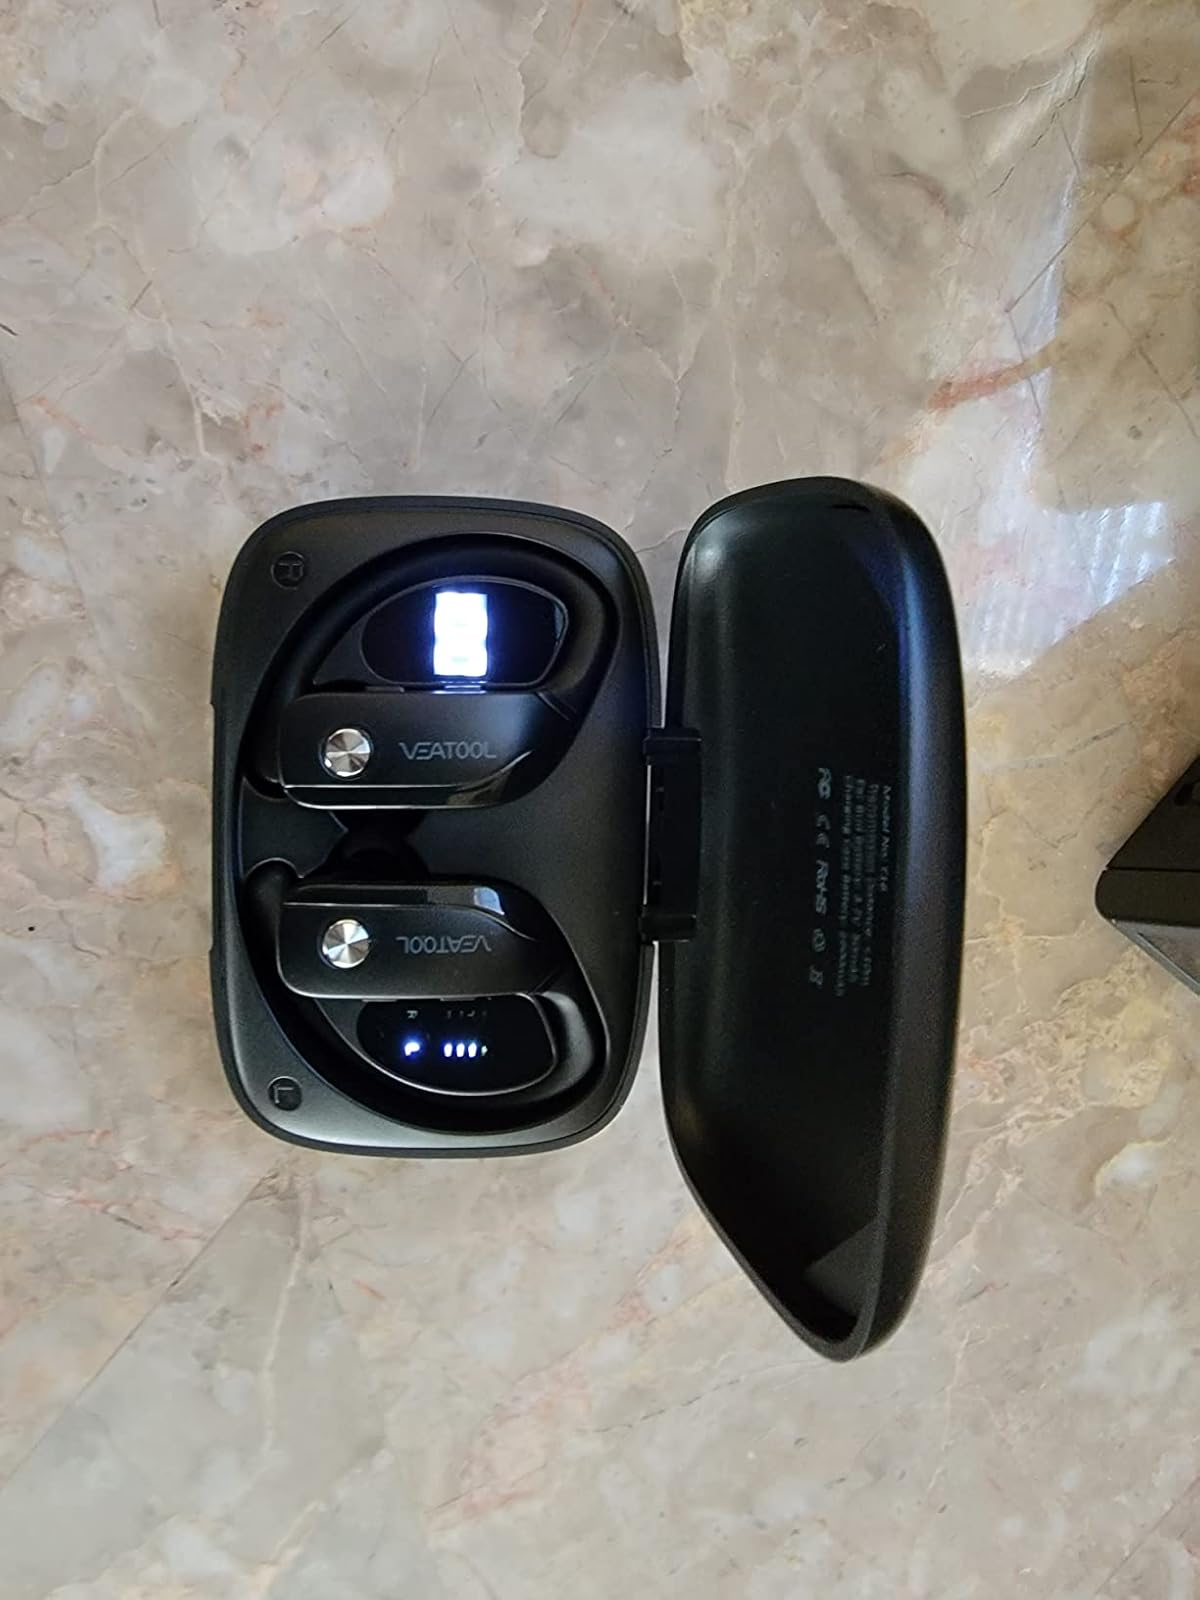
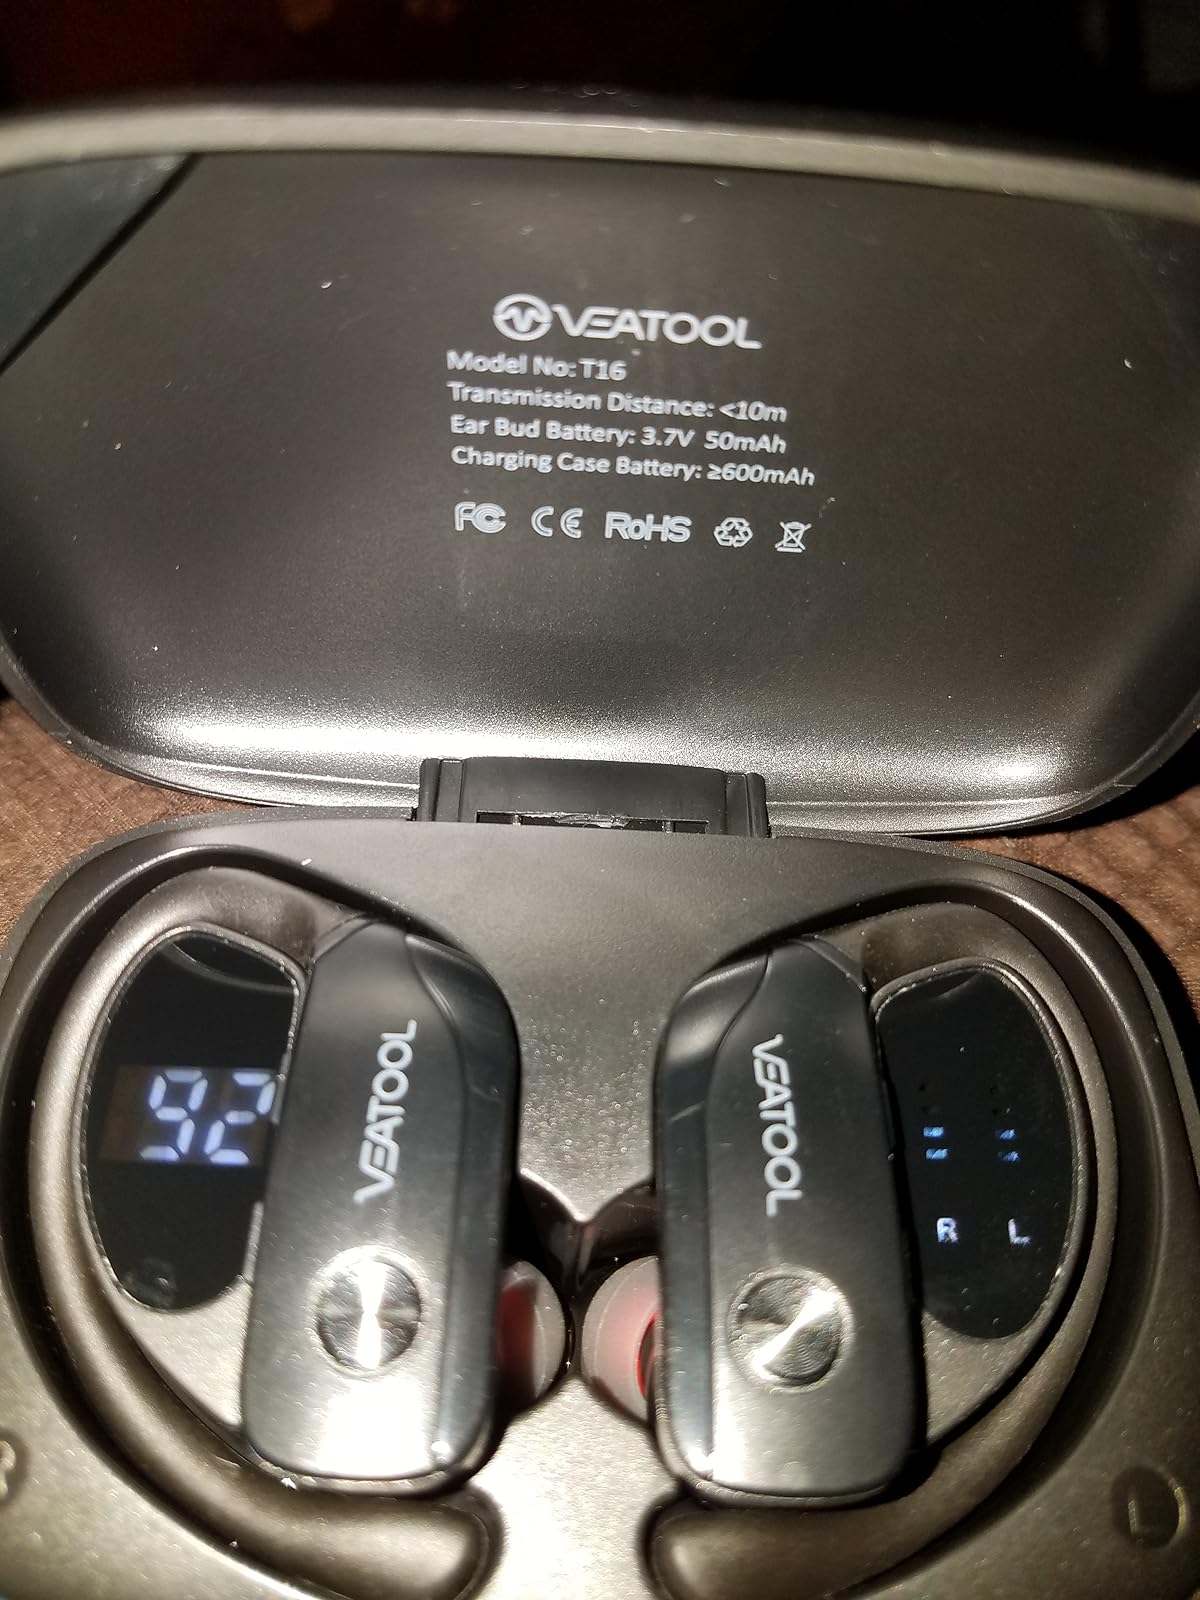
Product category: earbuds
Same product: yes